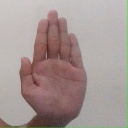
अक्षर: ध